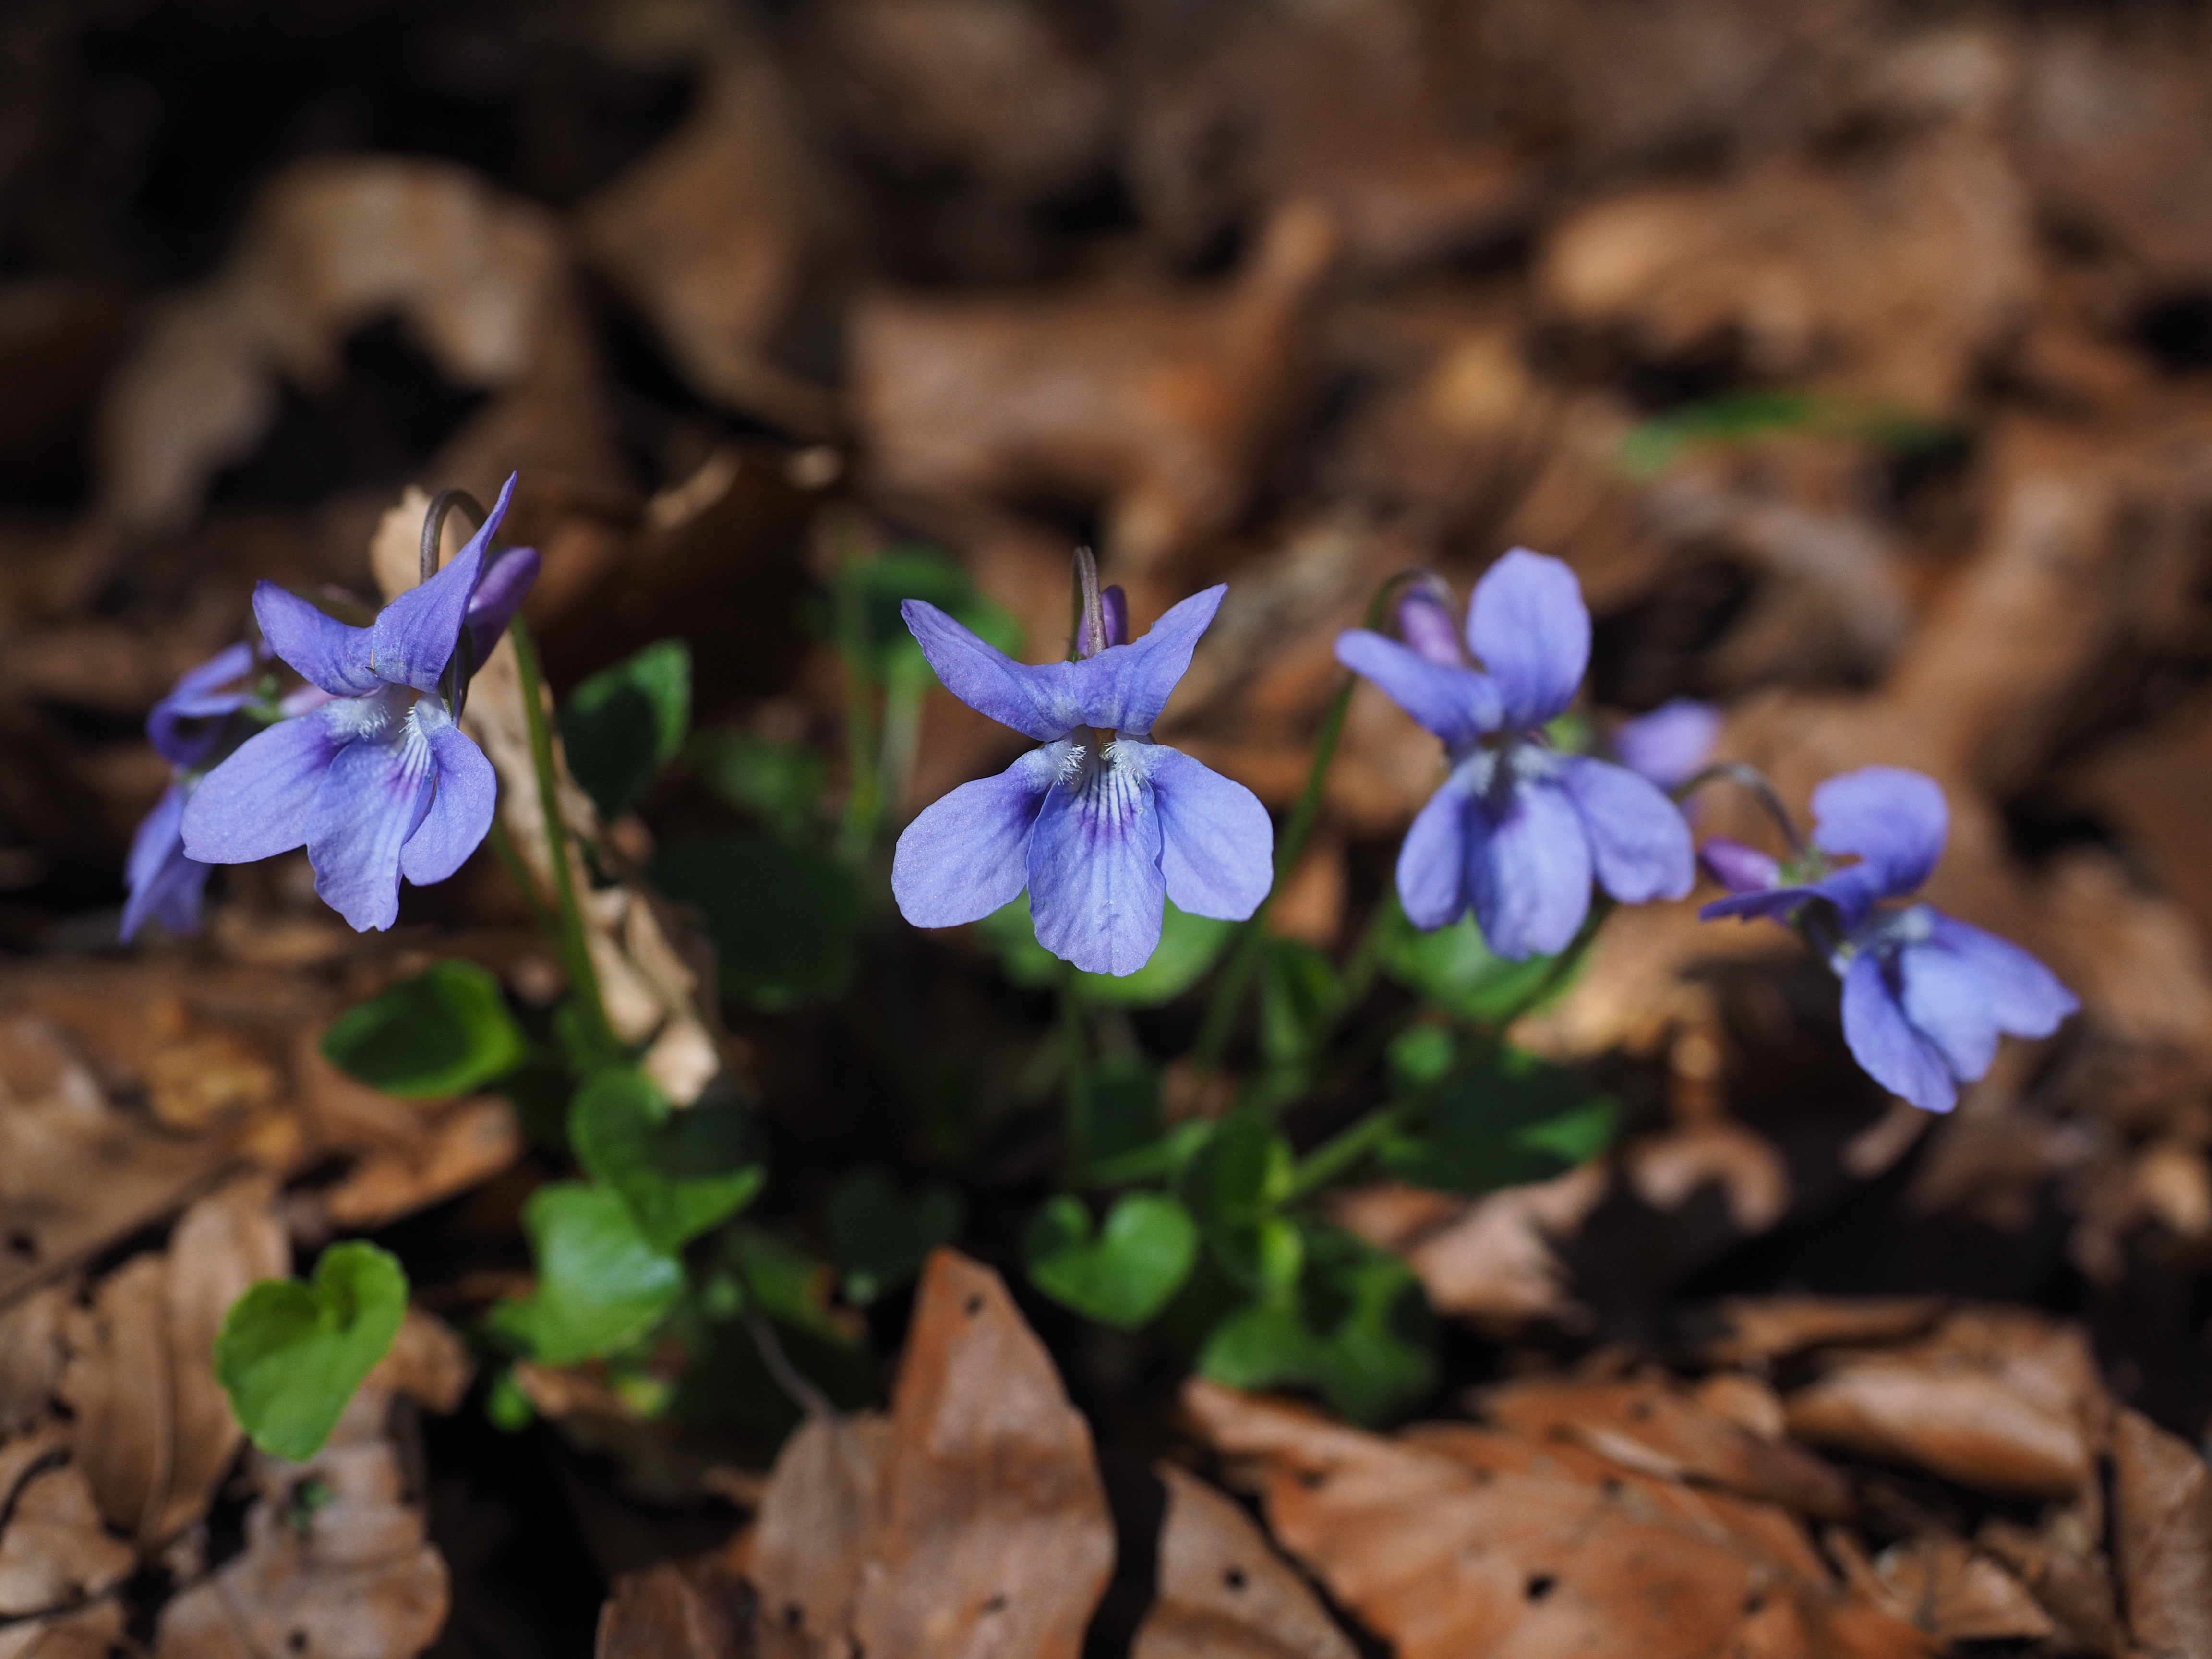
nature, forest, blossom, plant, flower, purple, petal, bloom, botany, blue, flora, wildflower, close up, forest floor, leaves, violet, viola, macro photography, flowering plant, wald violet, annual plant, viola reichenbachiana, land plant, violet family